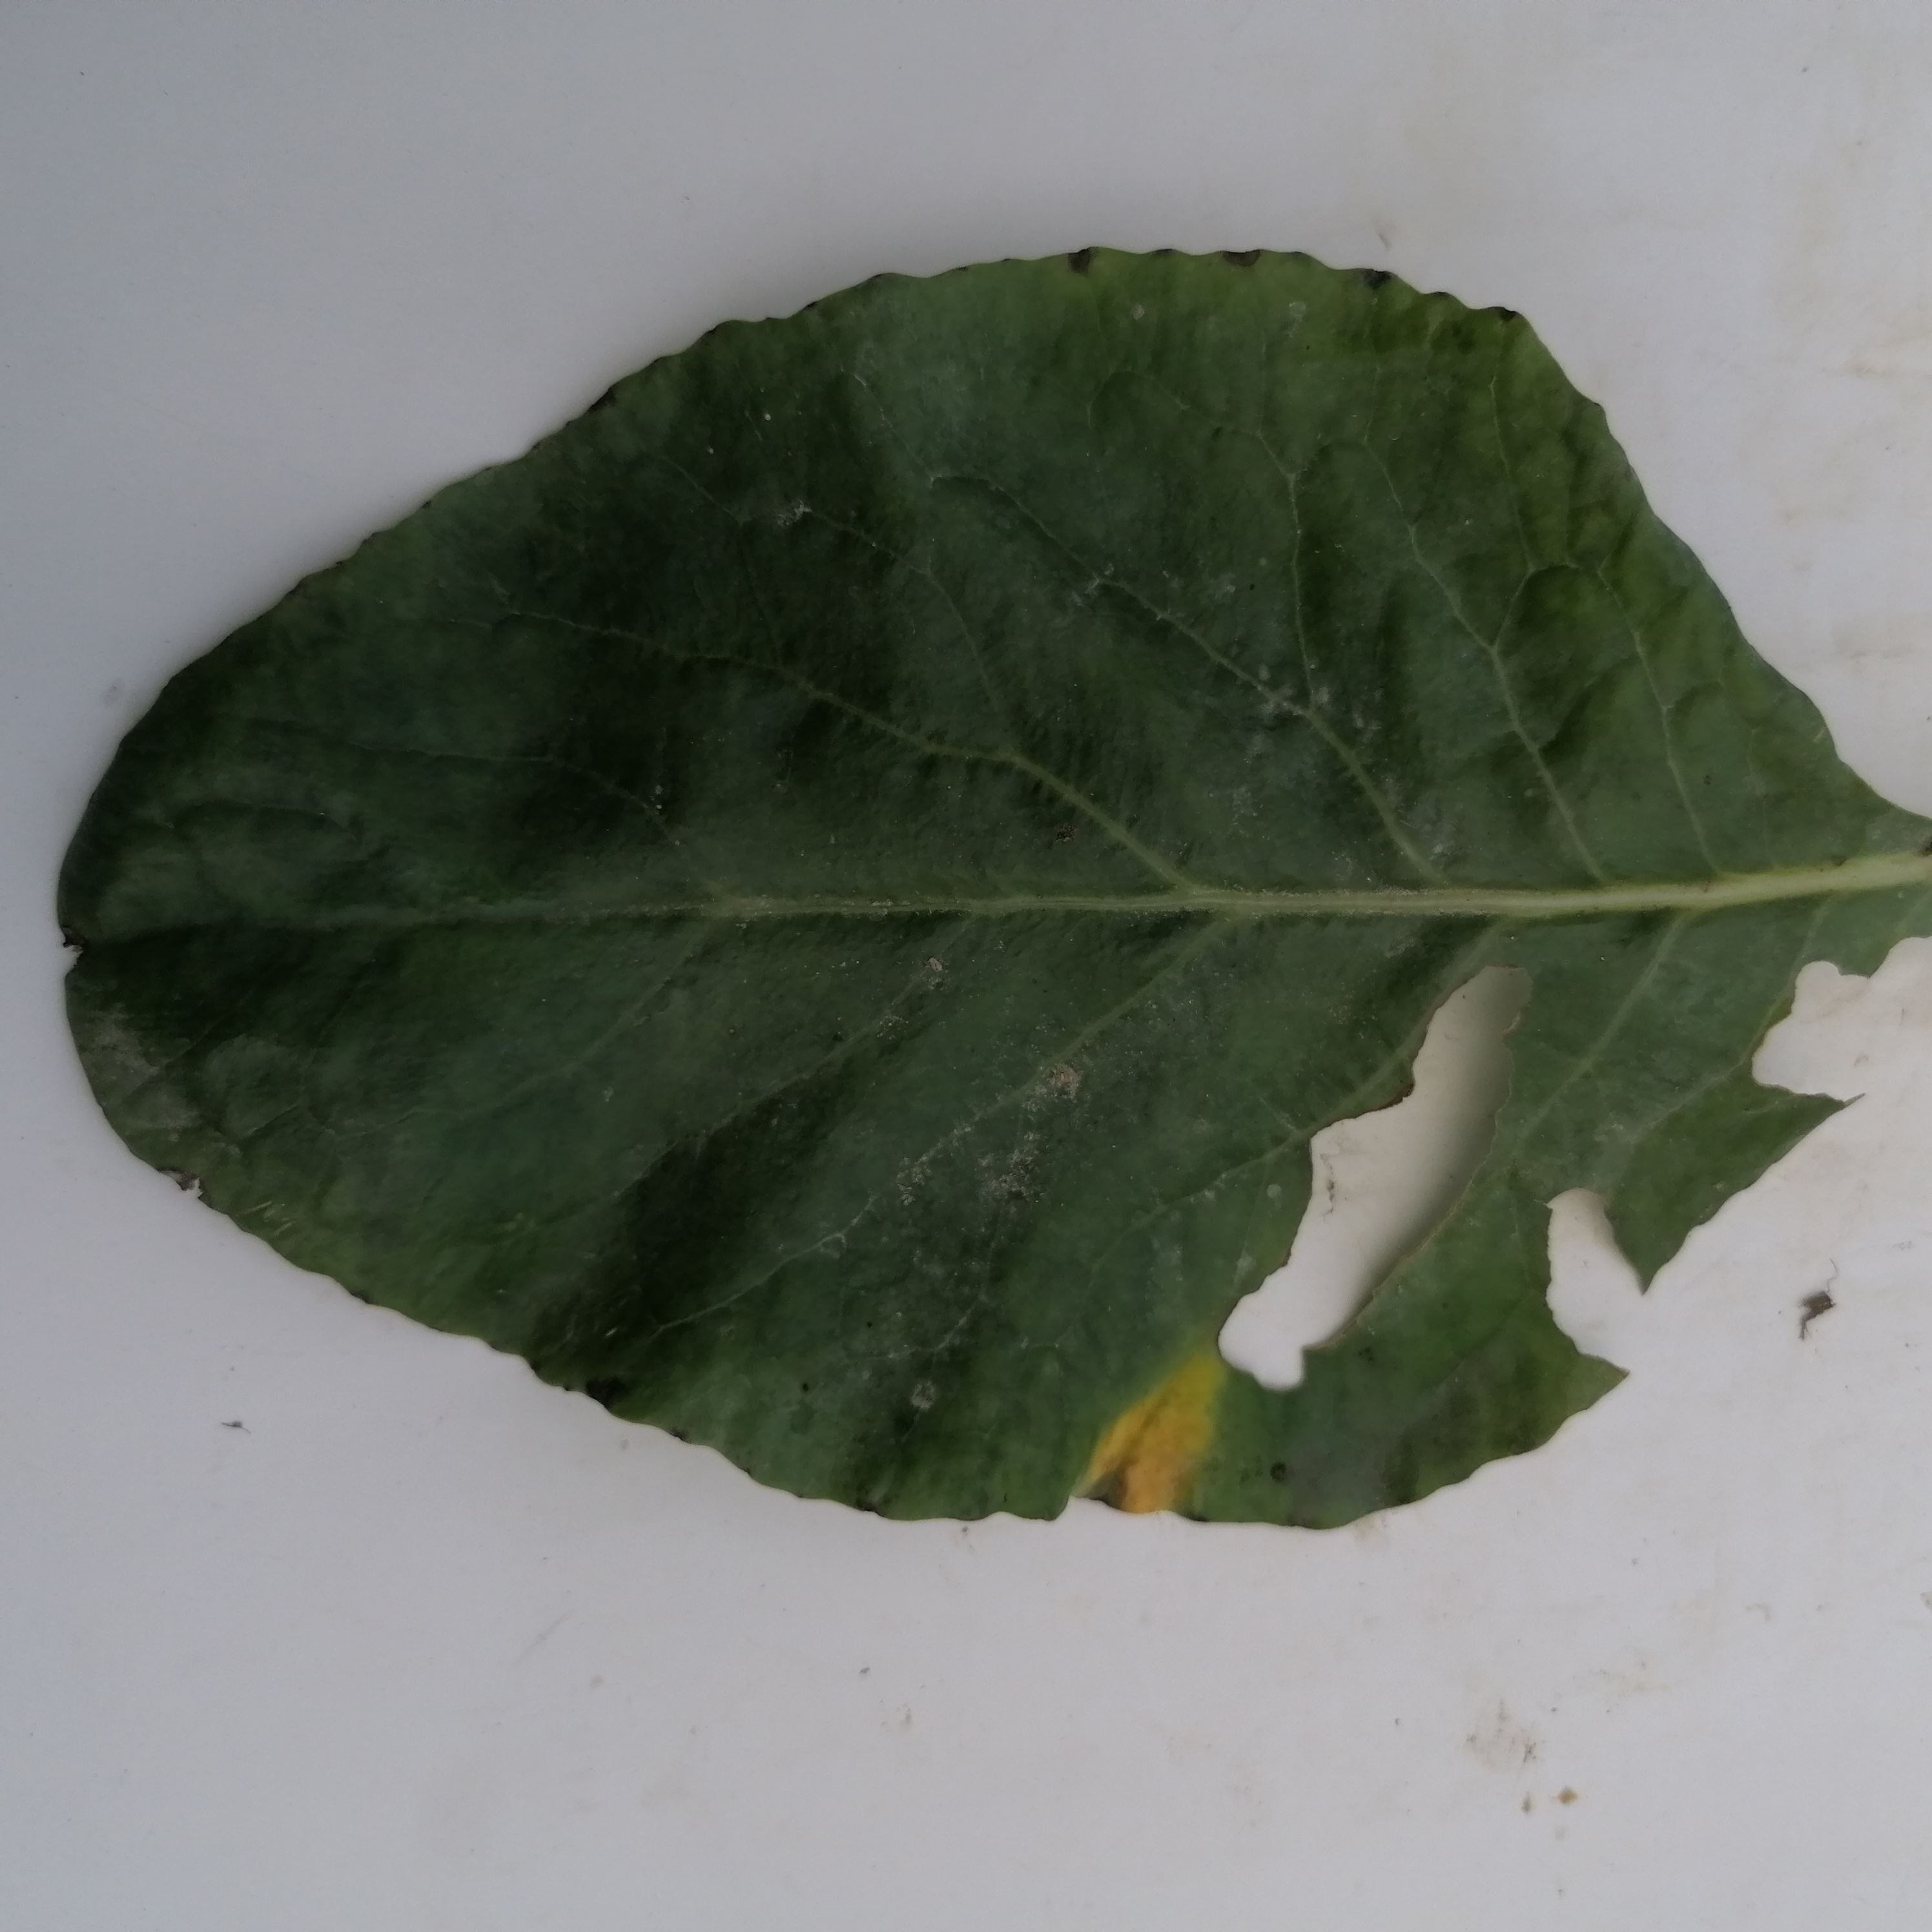
Label: Insect Hole